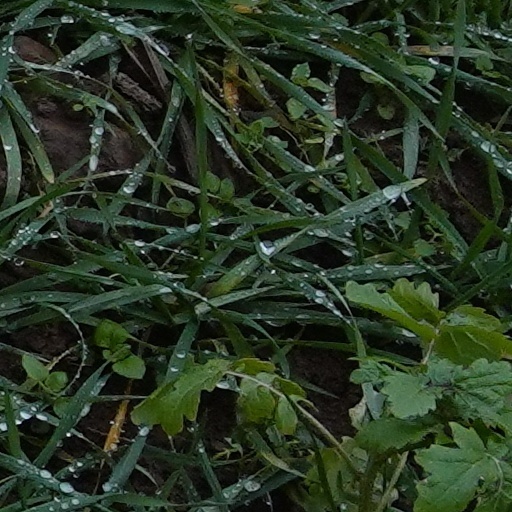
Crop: wheat